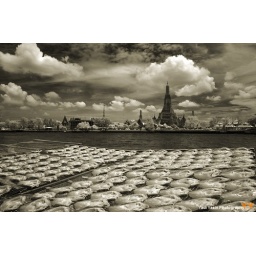
Salted fish by the Chao Phraya river